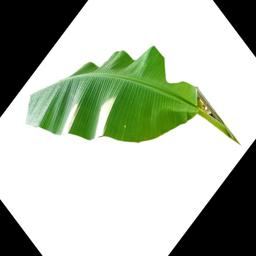
Label: MALBHOG LEAF